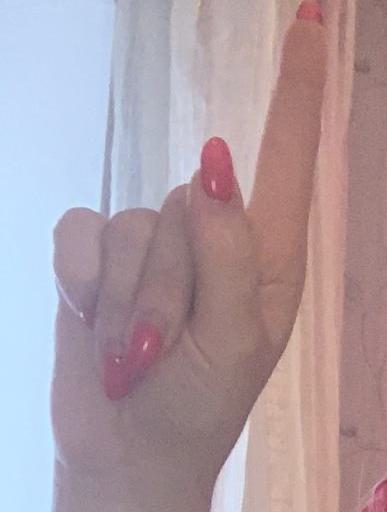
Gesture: one